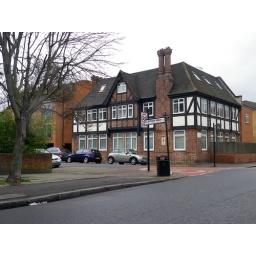
The former Arrows public house in New Cross now flats, but a superb building